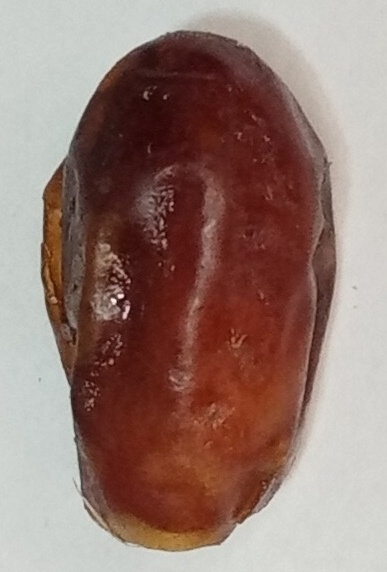
Variety: aseel
Size: medium
Grade: grade-1